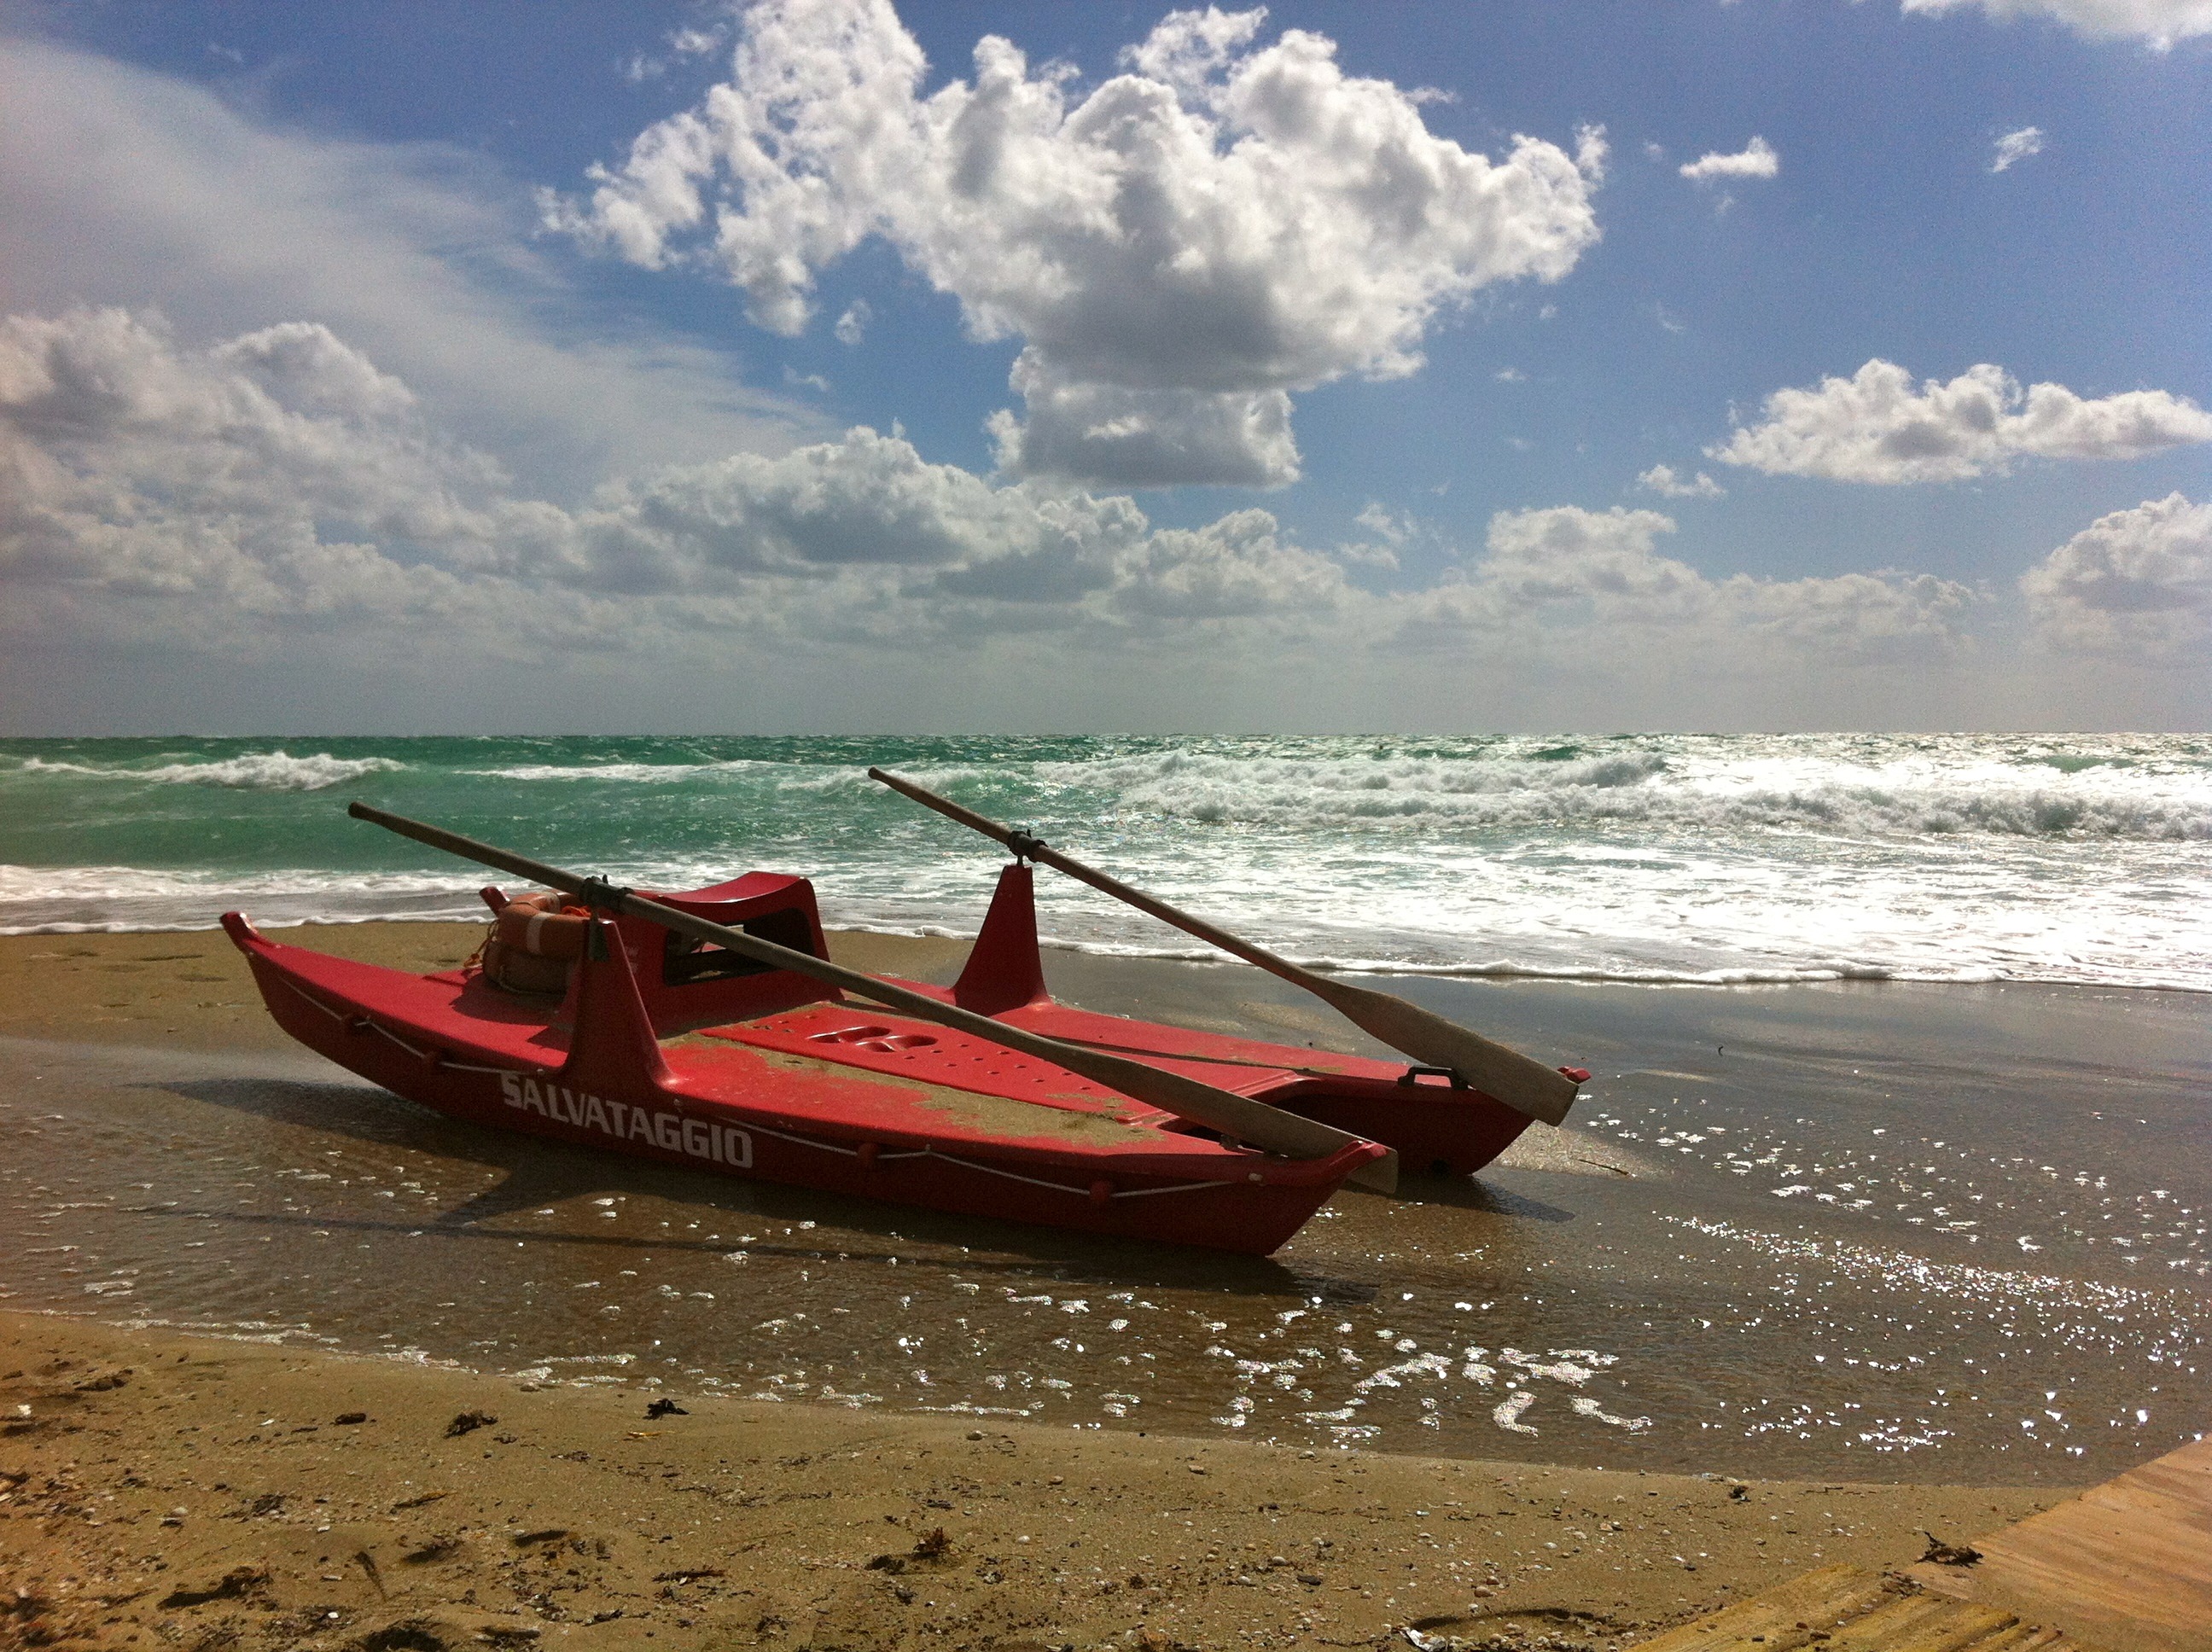
beach, sea, coast, sky, boat, shore, wave, boot, paddle, vehicle, sailing, motorboat, clouds, bank, boating, watercraft, dinghy, long tail boat, sea kayak, watercraft rowing